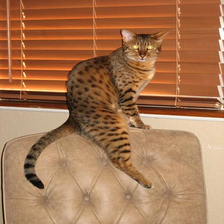
Species: cat
Breed: Egyptian Mau